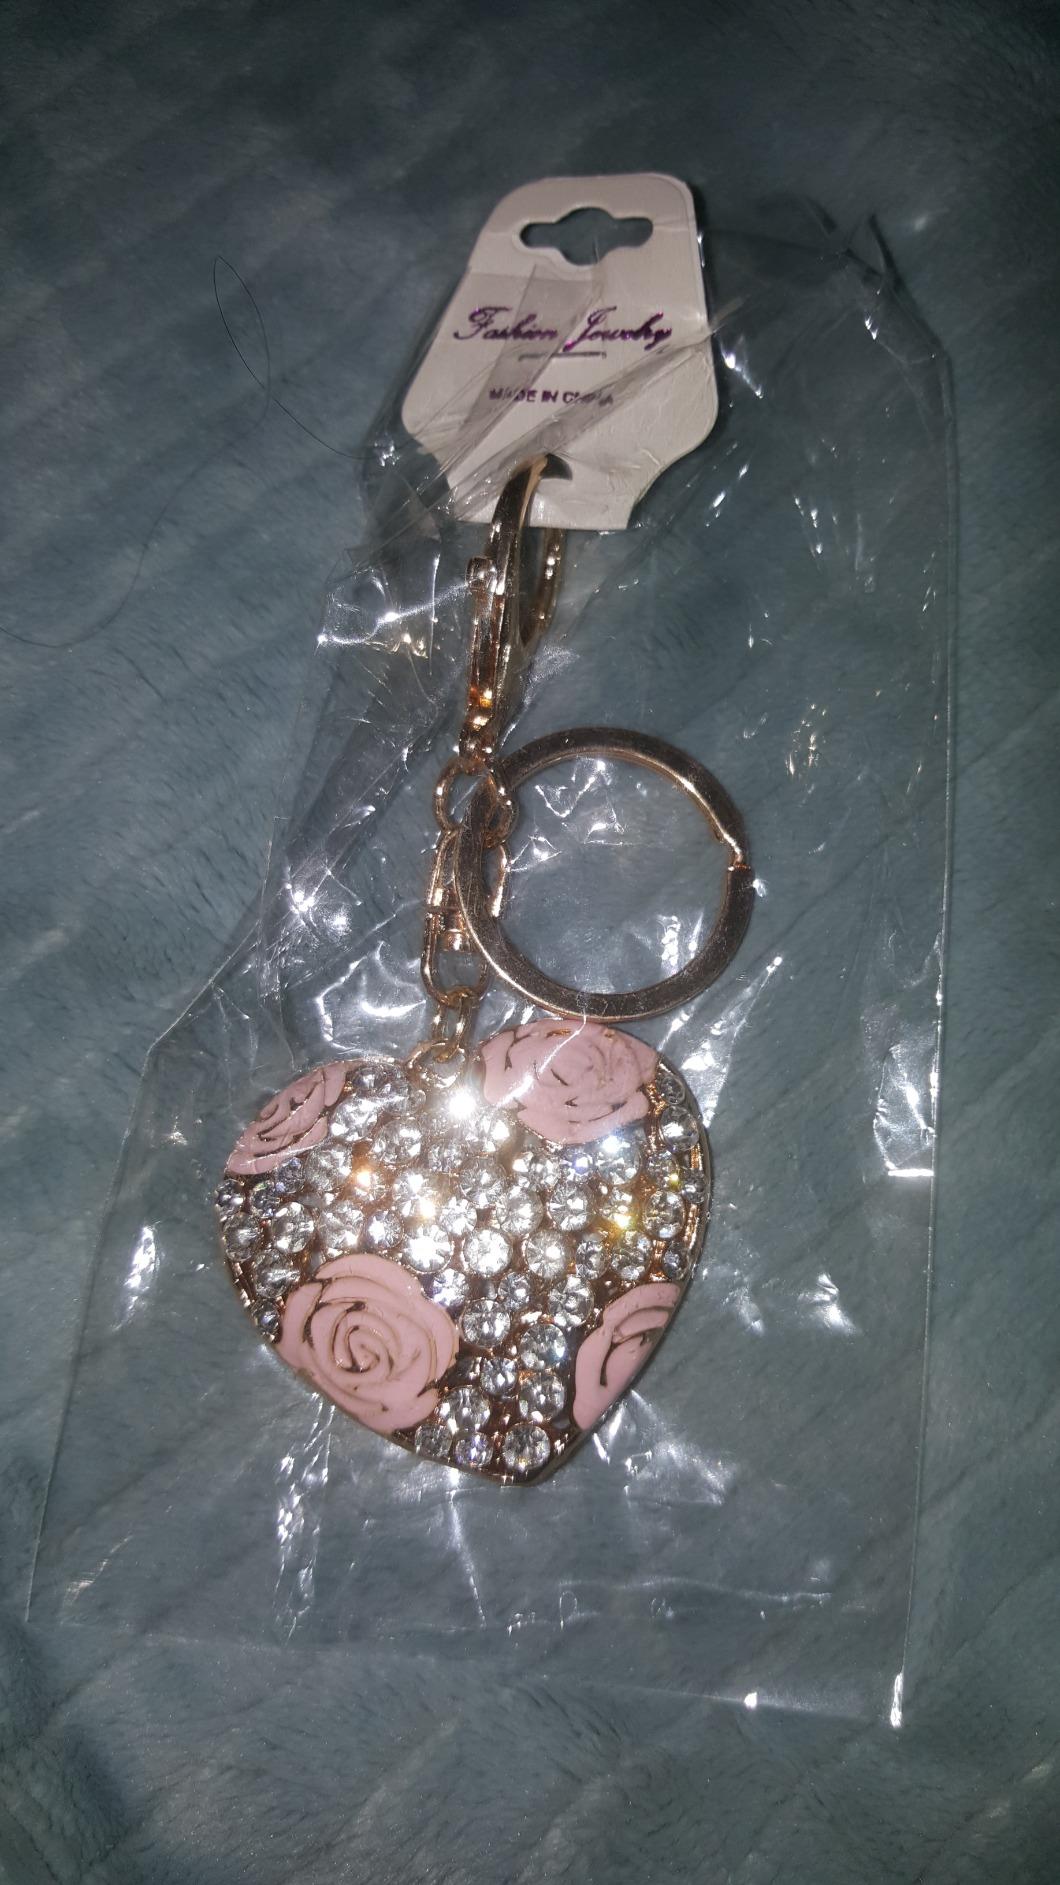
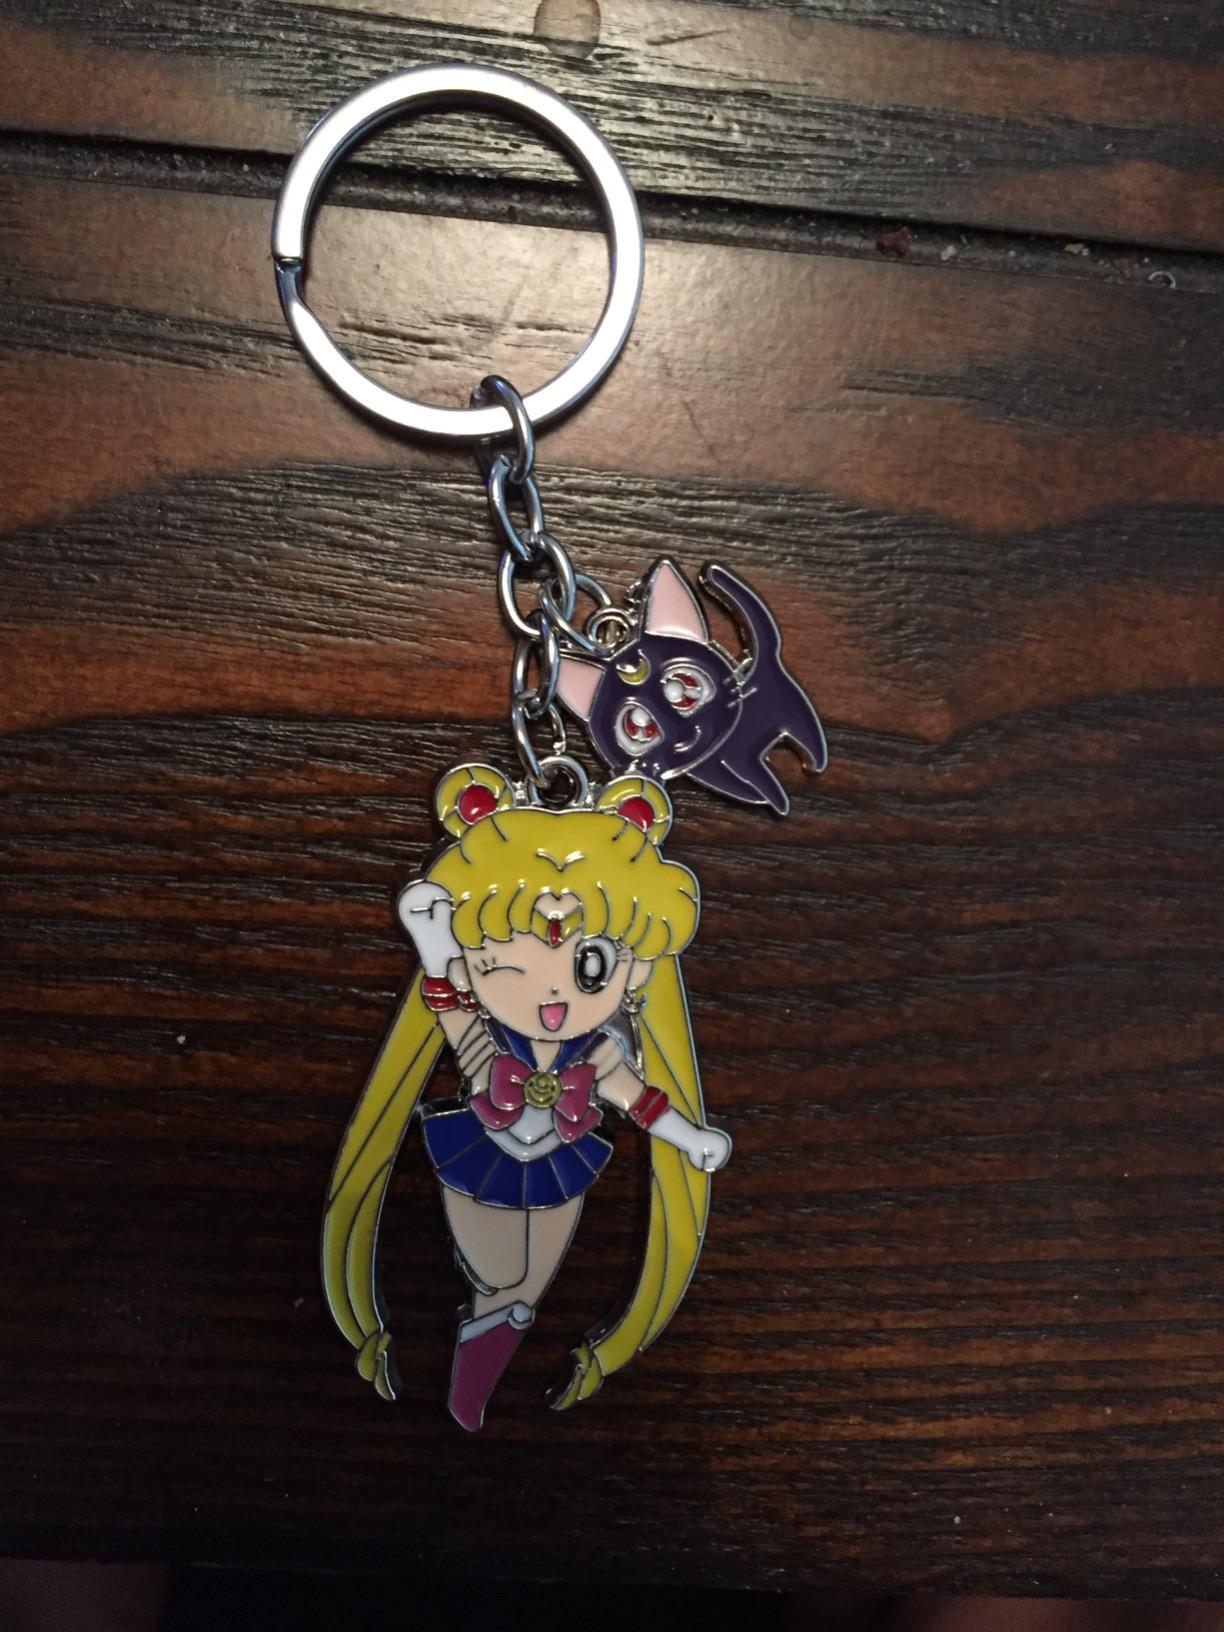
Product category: accessories_keychain
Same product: no